Alexander Romanchuk

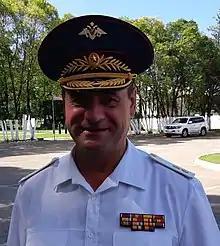
Romanchuk in 2018

Alexander Vladimirovich Romanchuk (born 15 April 1959) is a colonel general in the Russian Armed Forces serving as the Deputy Commander of the Southern Military District during the 2023 Ukrainian counteroffensive.